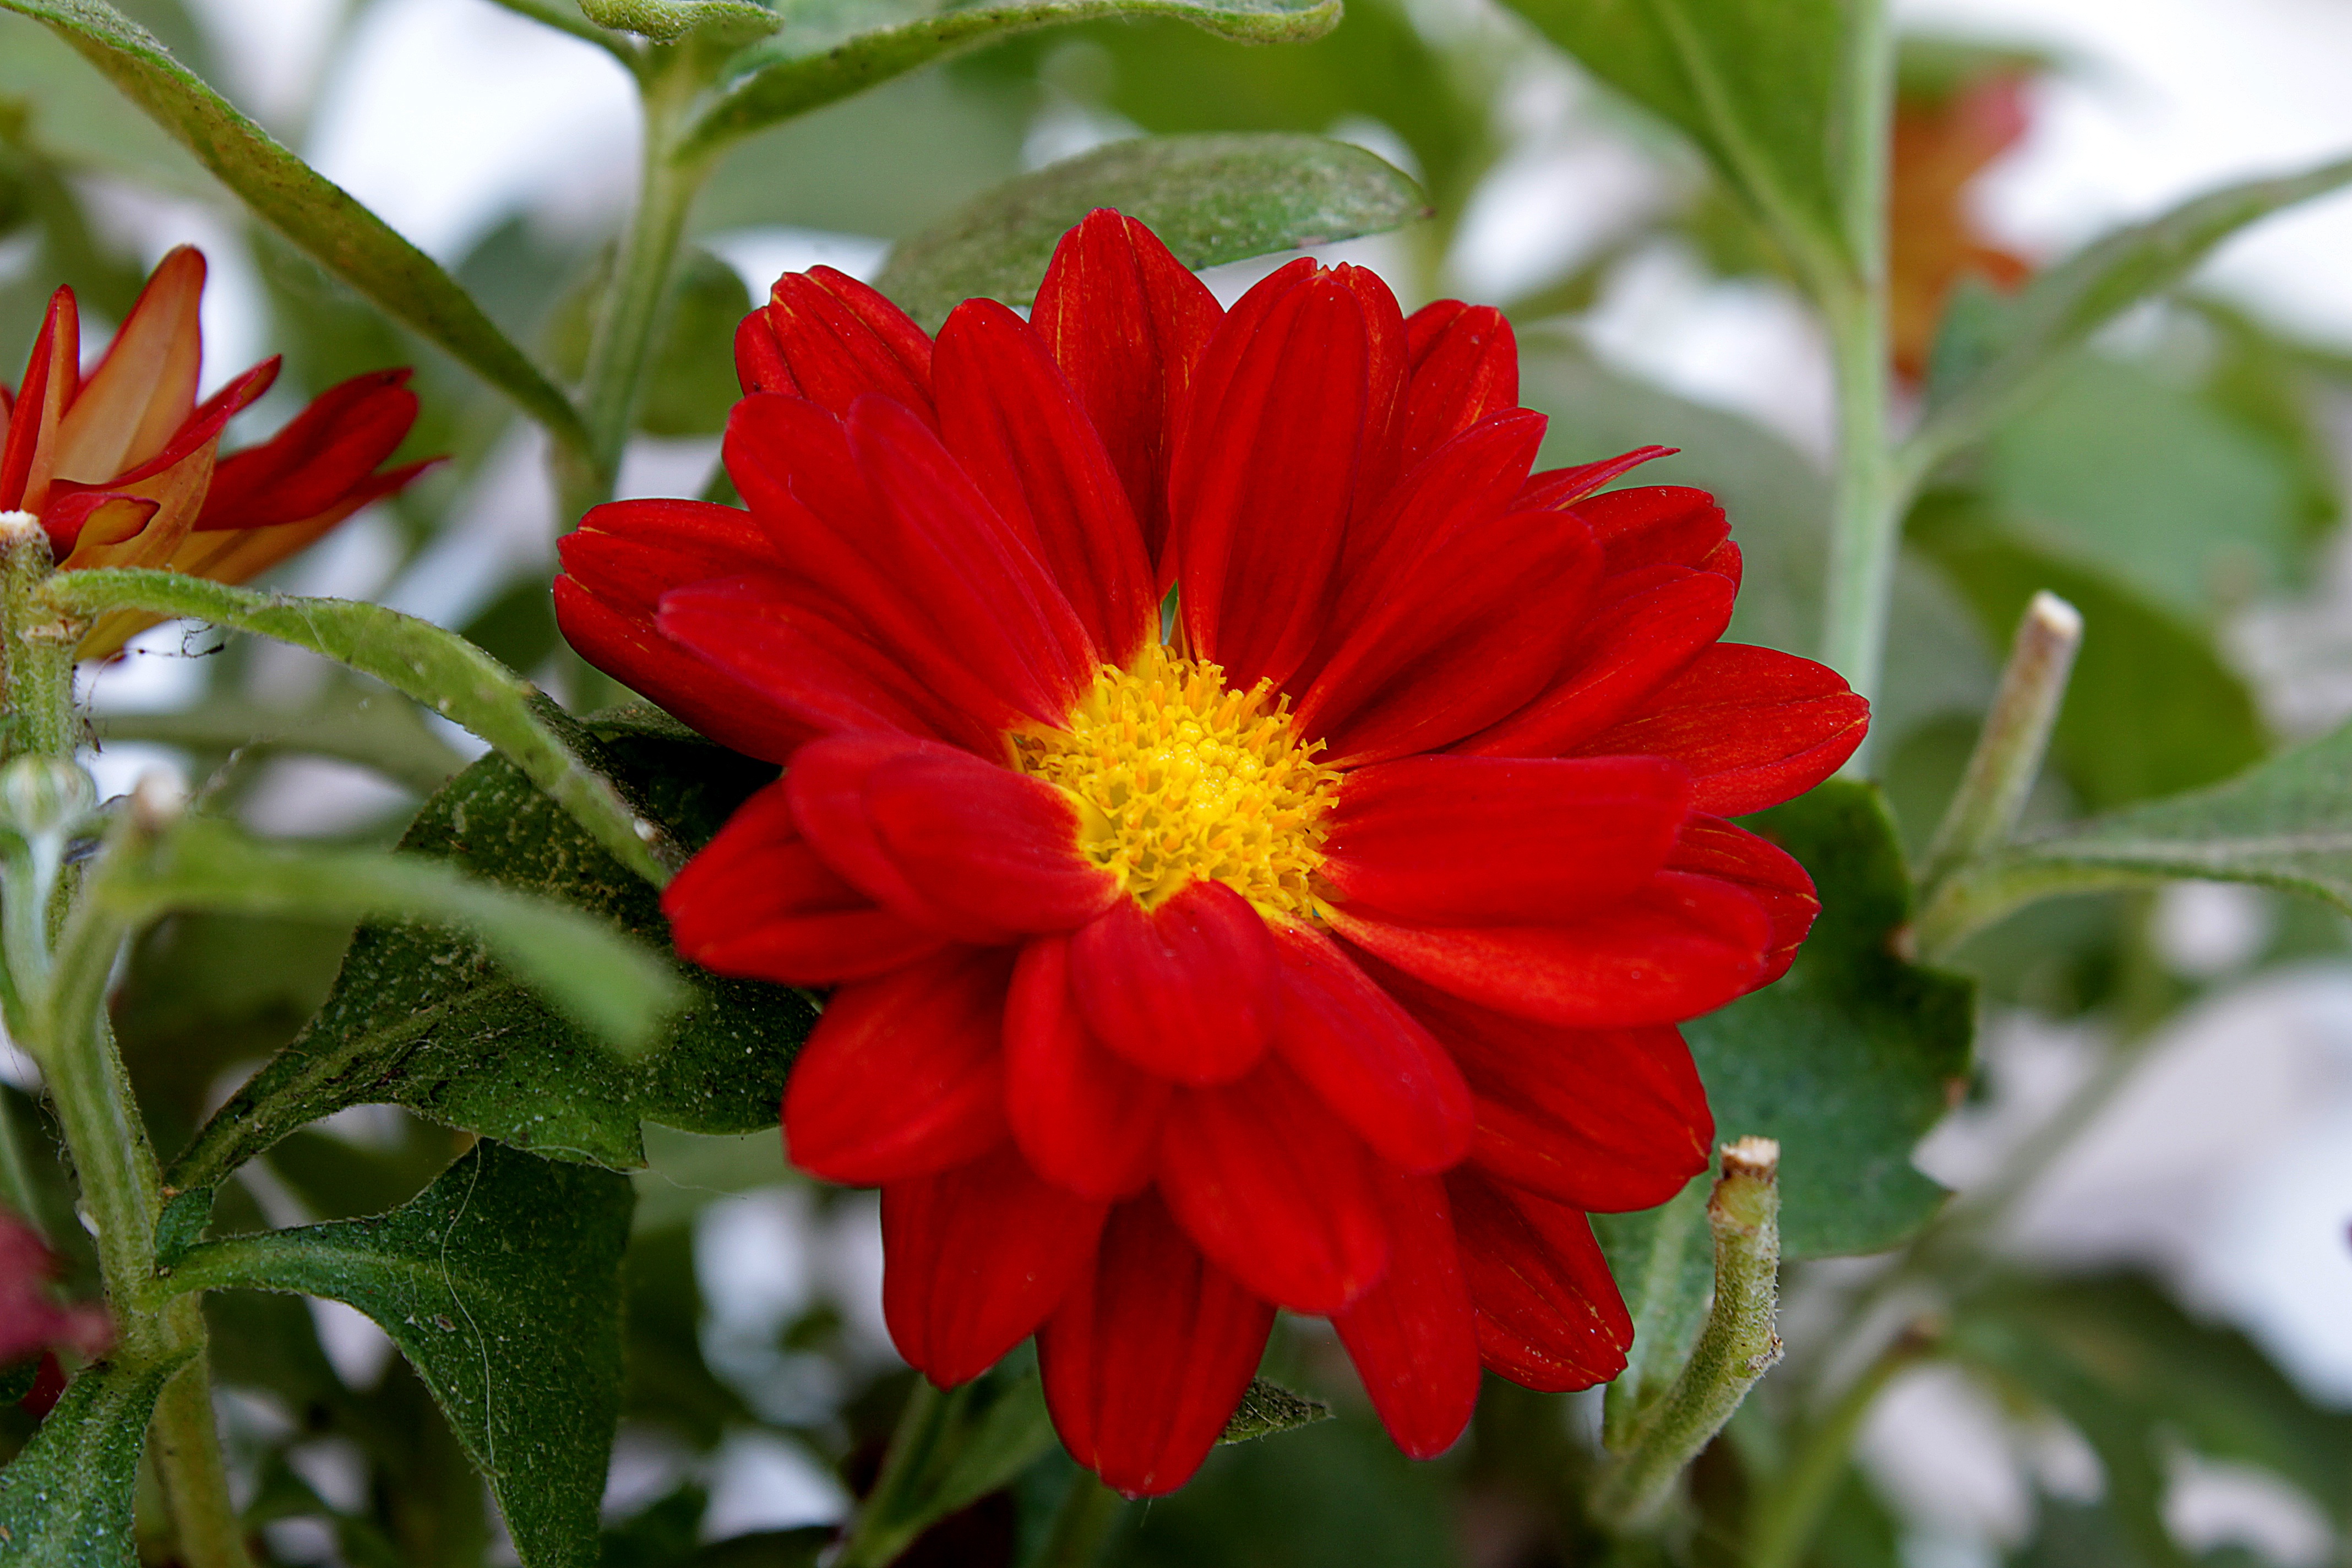
nature, plant, flower, petal, red, botany, garden, flora, dahlia, red flower, macro photography, flowering plant, daisy family, red daisy, annual plant, land plant